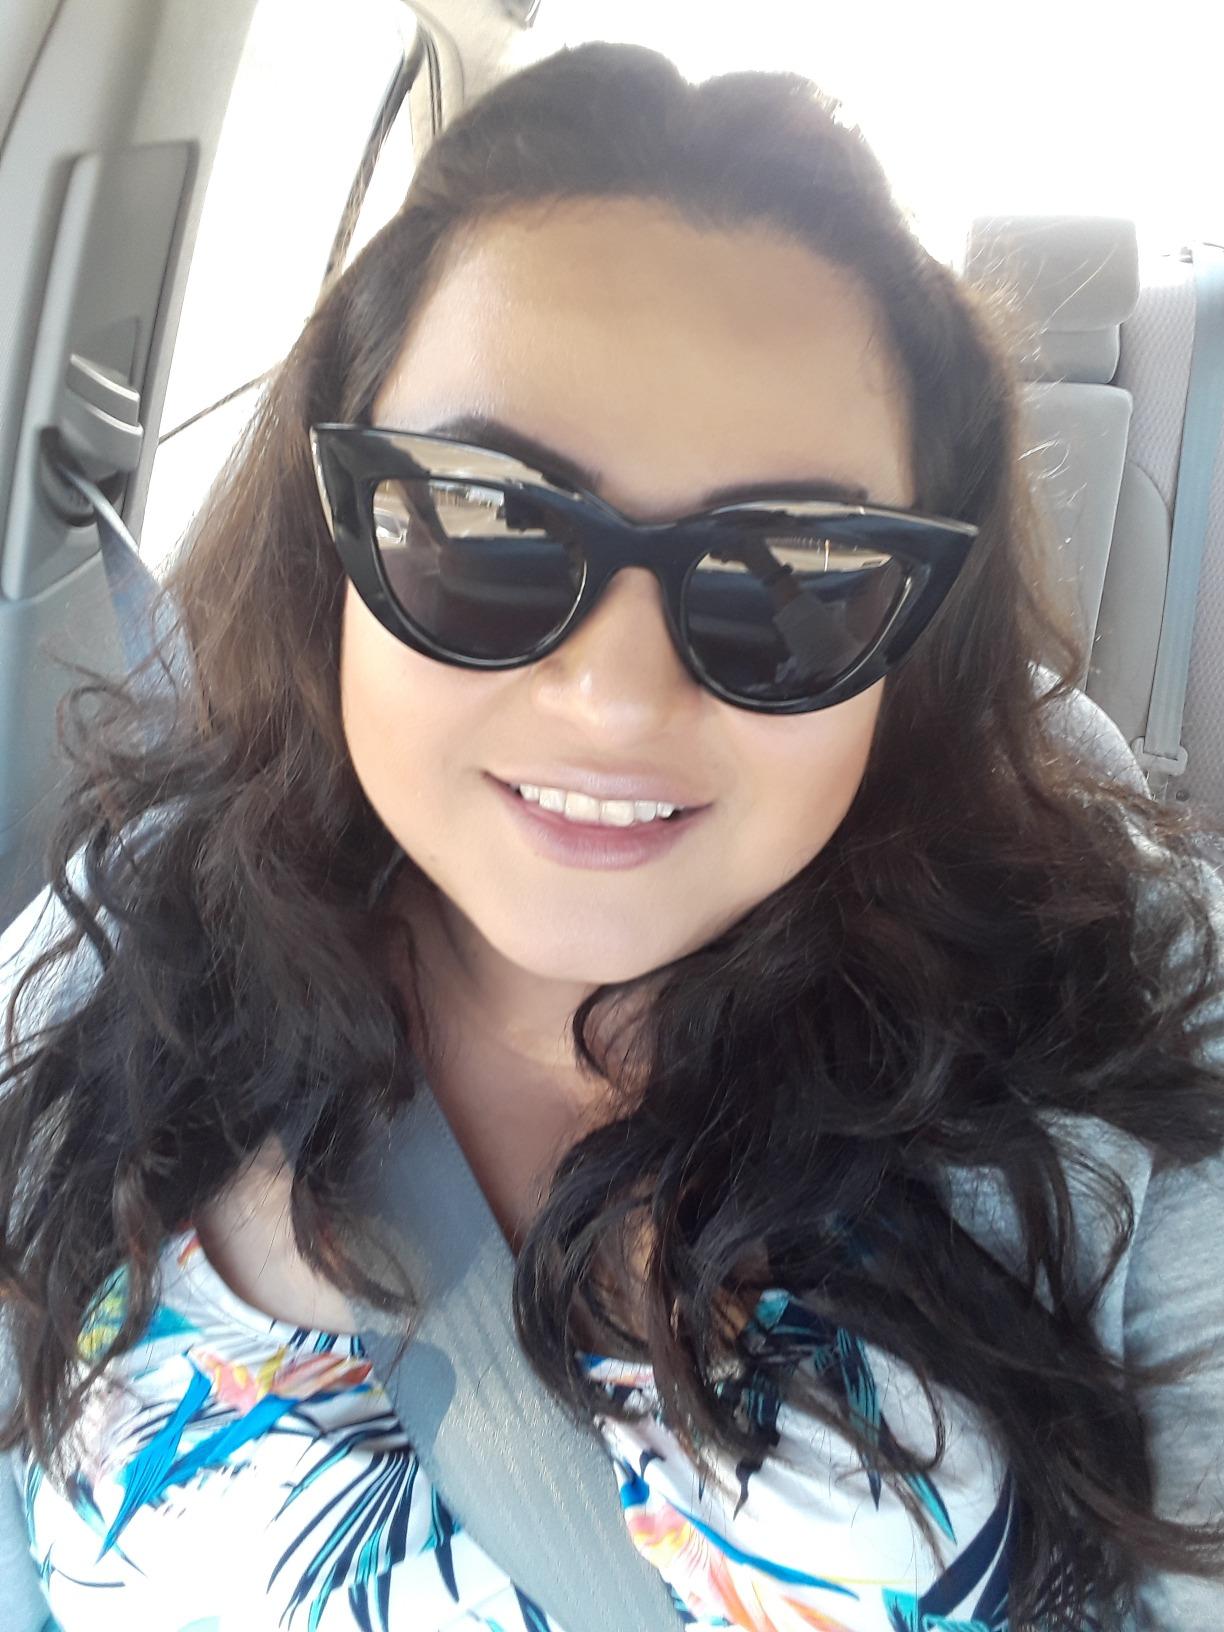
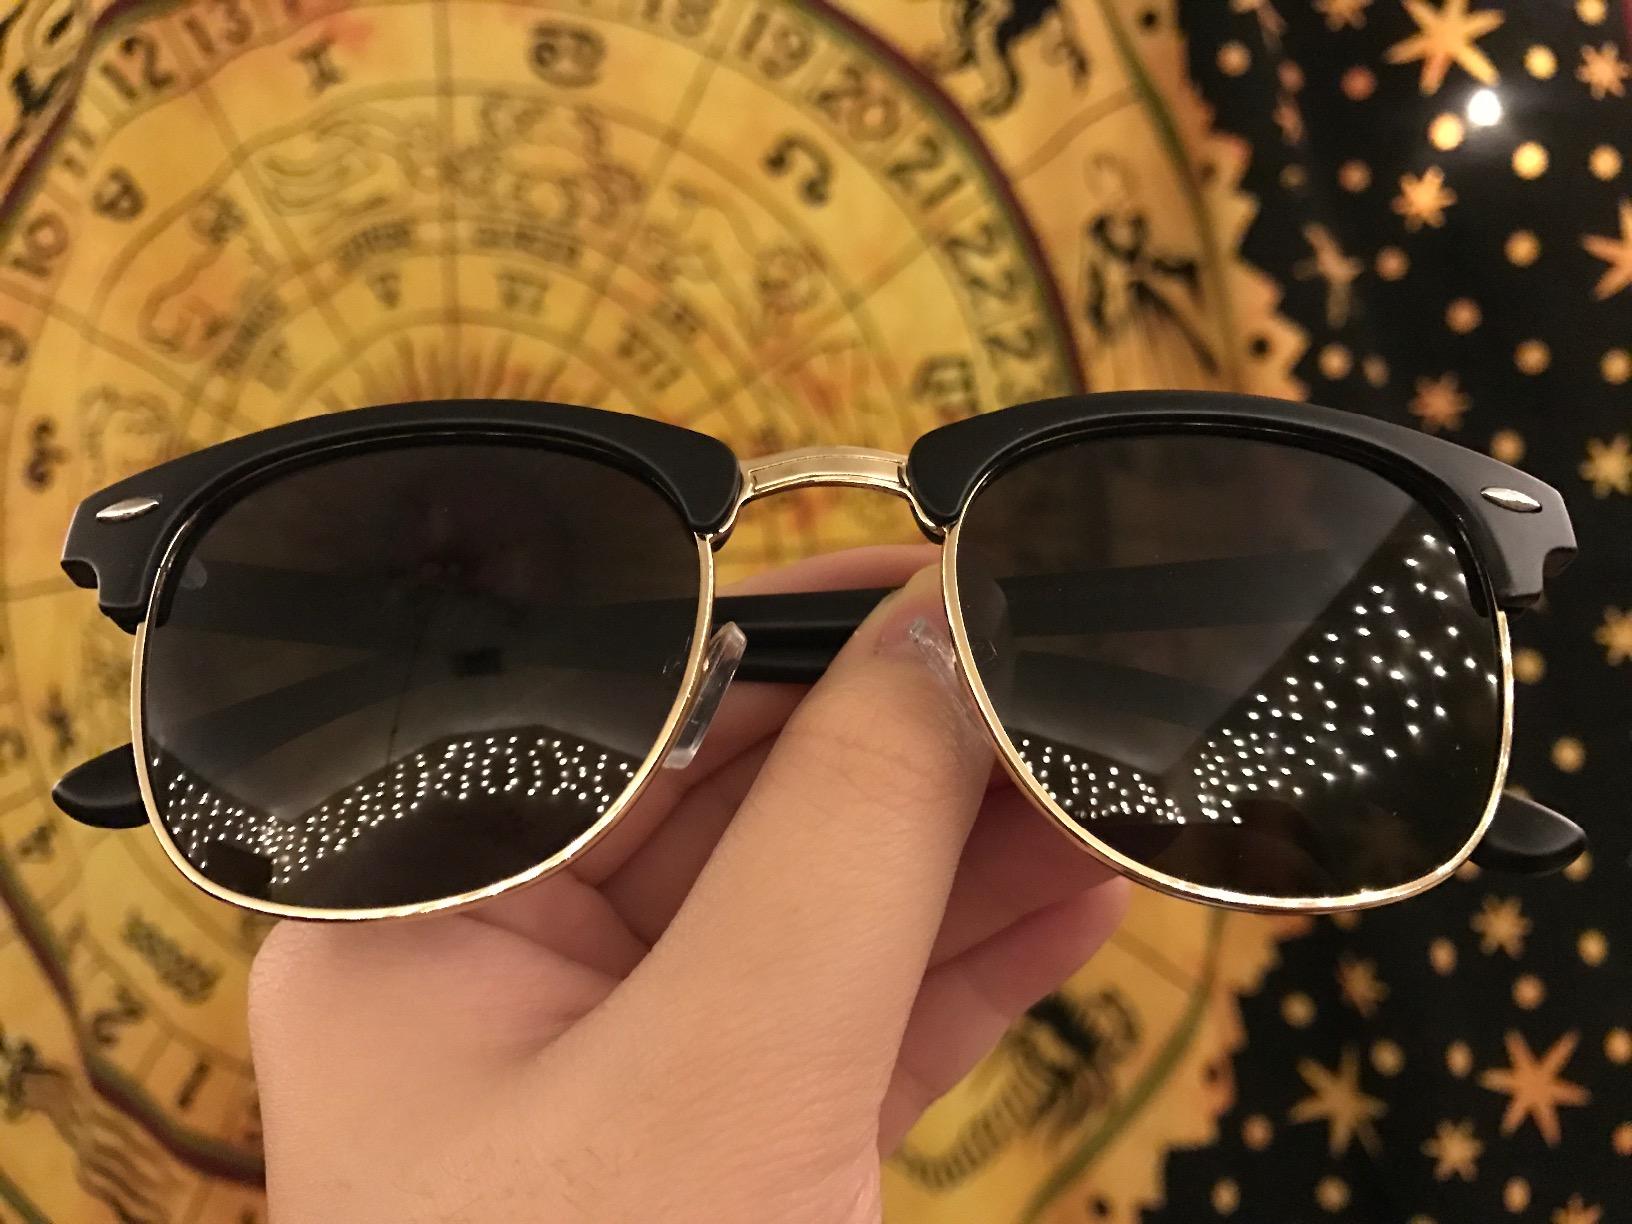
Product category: accessories_sunglasses
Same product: no